Jo Min-ki

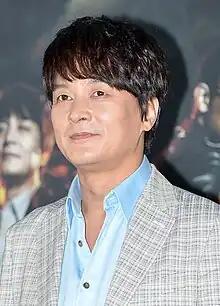
Jo Min-ki in 2012

Jo Min-ki (November 5, 1965 – March 9, 2018) was a South Korean actor. He is best known for his roles in the television series "Love and Ambition", "East of Eden", "Queen Seondeok", and "Flames of Desire". He was also a noted photographer and published two books and held solo exhibitions. In addition since 2010 he was an assistant professor at Cheongju University.